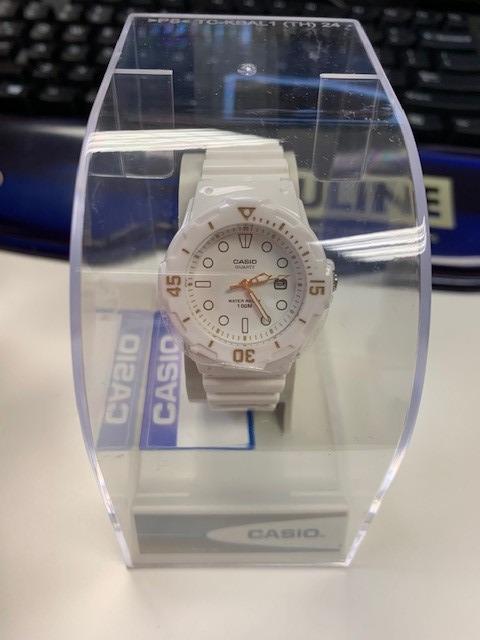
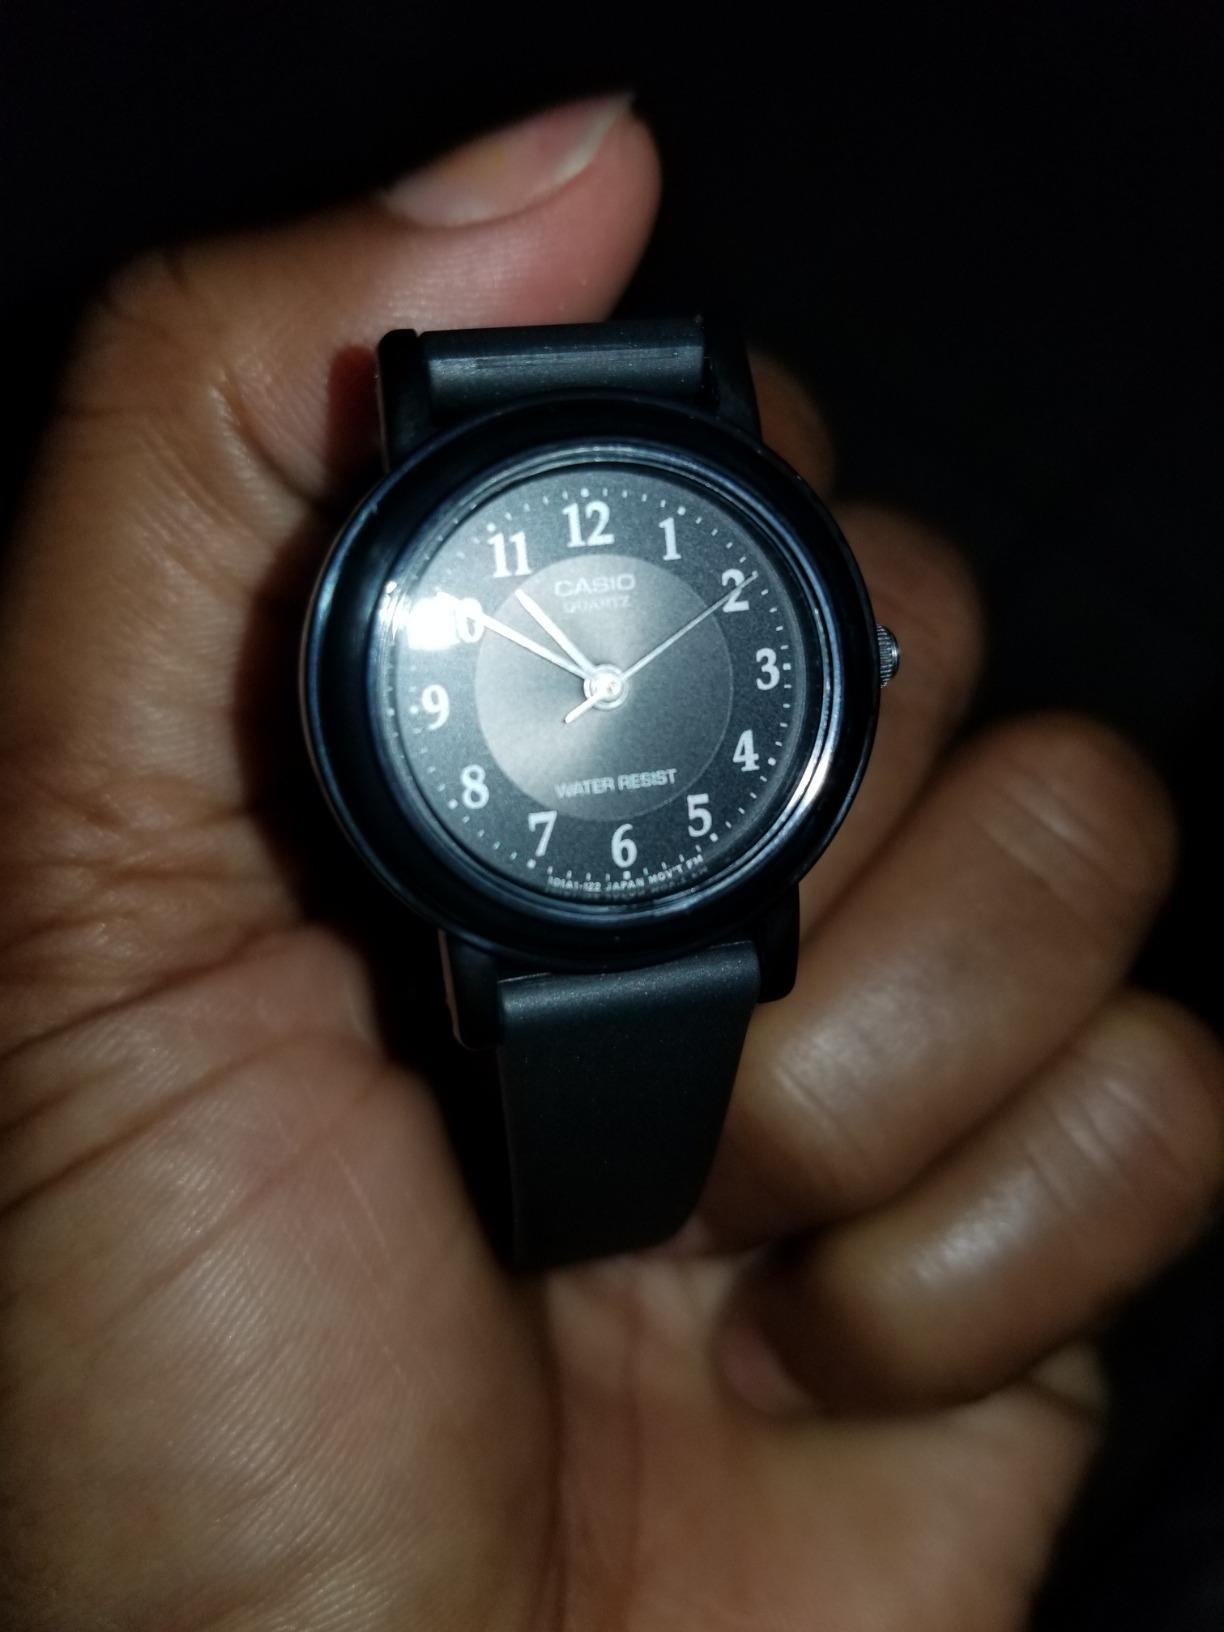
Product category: accessories_watch
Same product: no